Phlegraean Fields red zone

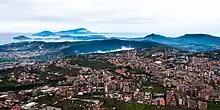
View of the Phlegraean Fields.

The Phlegraean Fields red zone is the area at greatest volcanic risk in the Phlegraean Fields, in Italy.